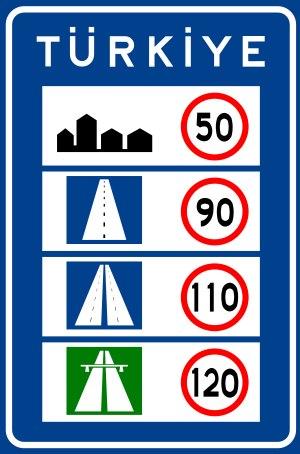
Les limitations de vitesse en Turquie sont les suivantes :